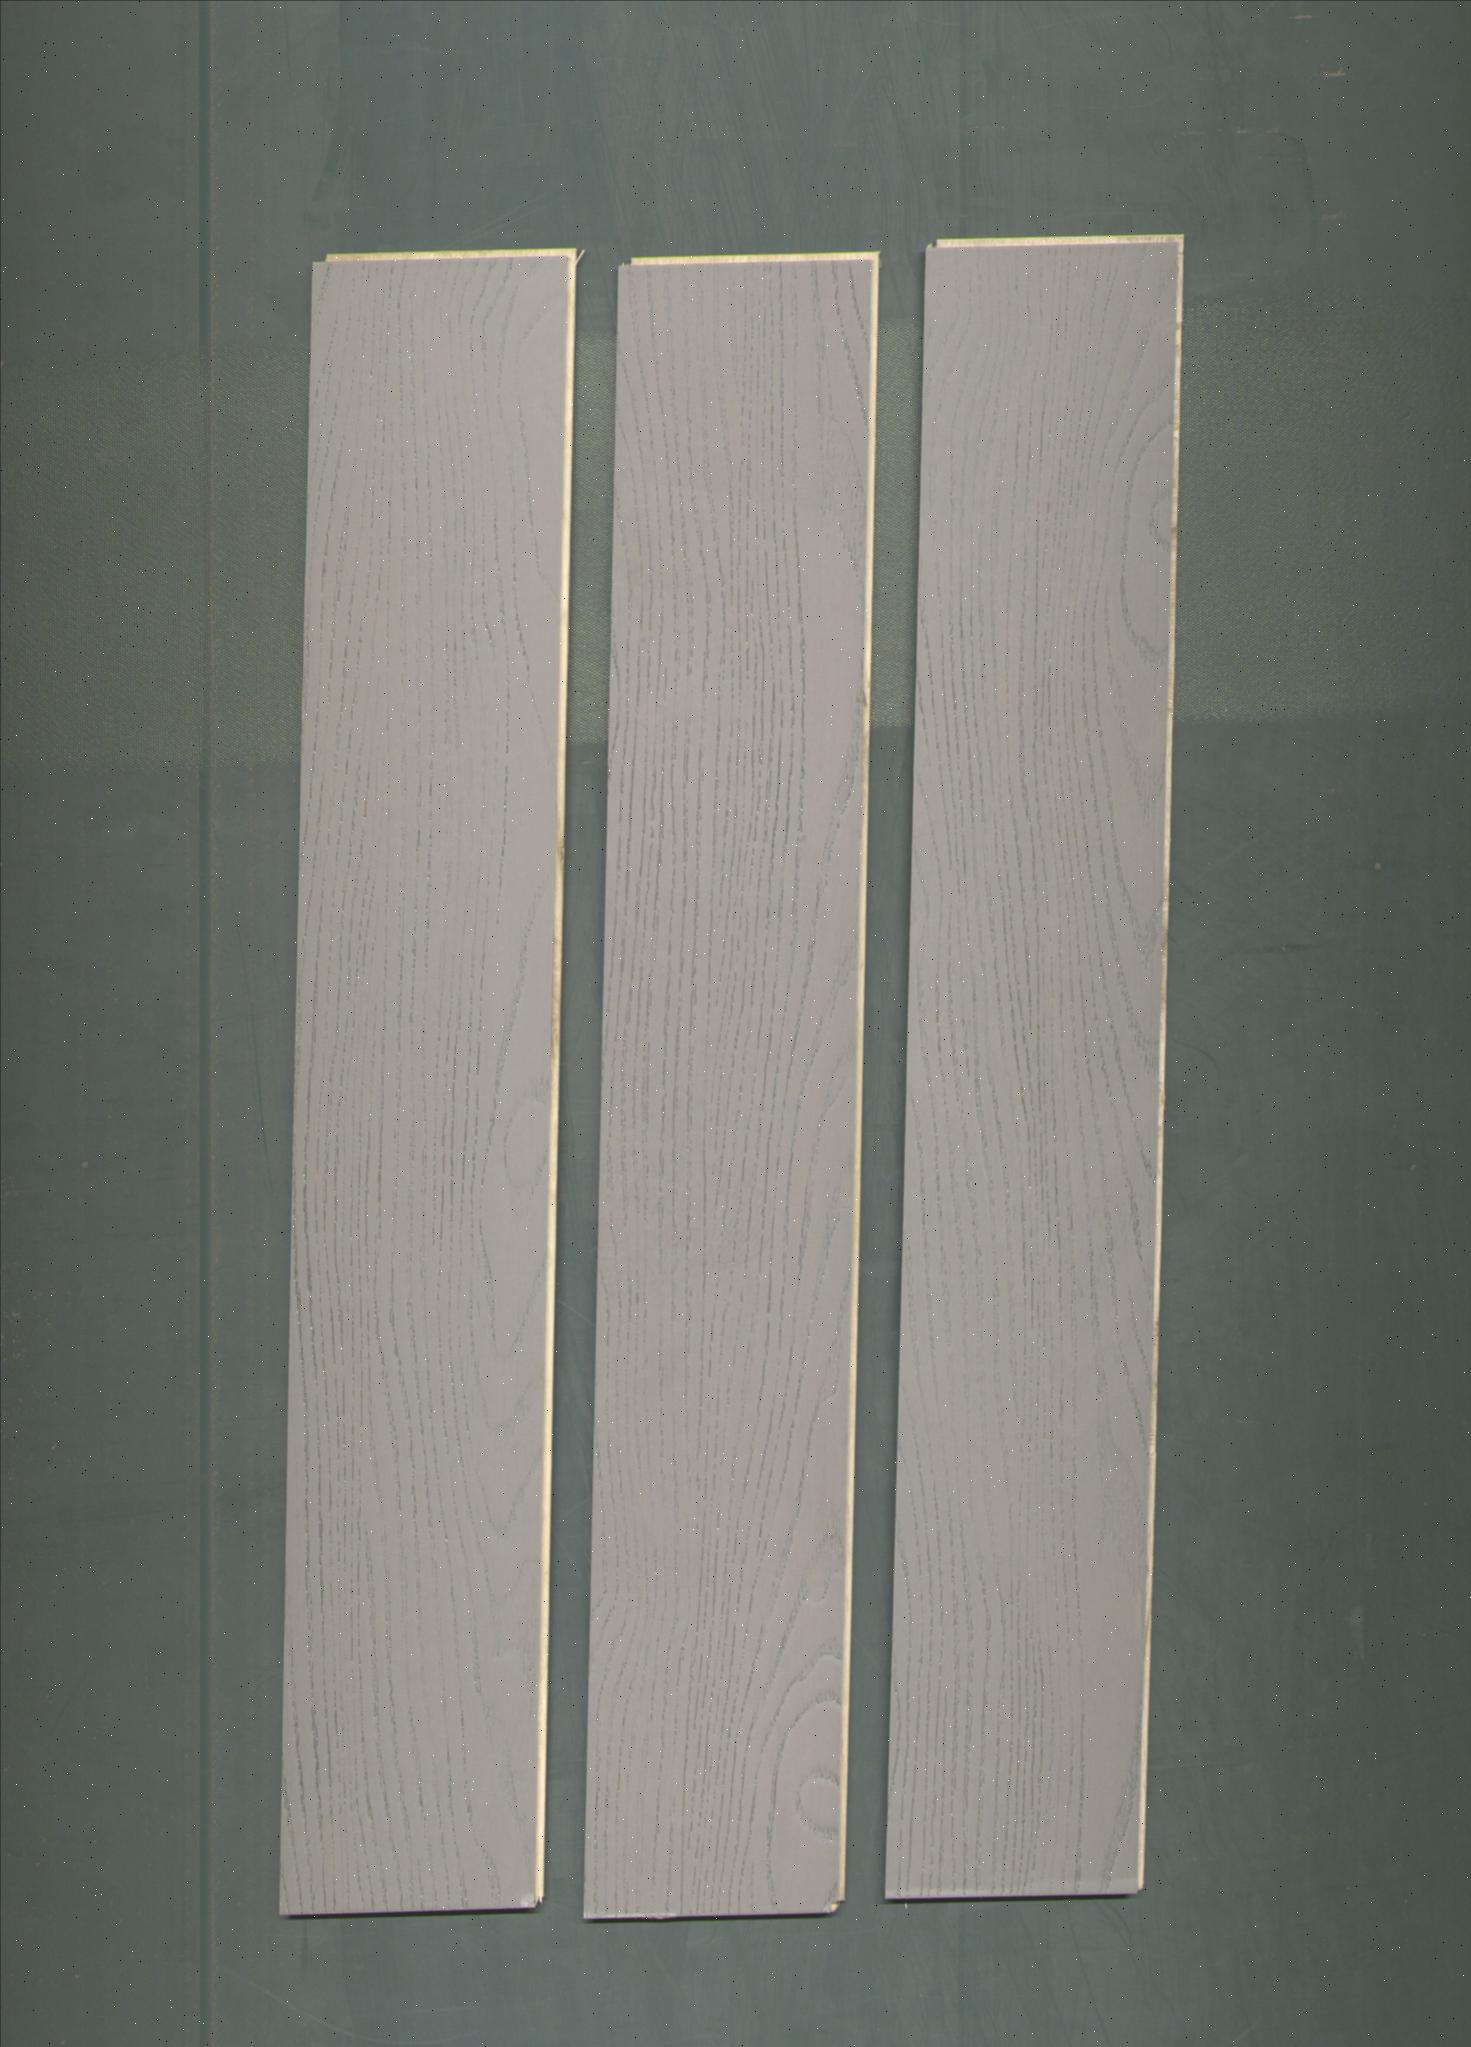
Label: mixers